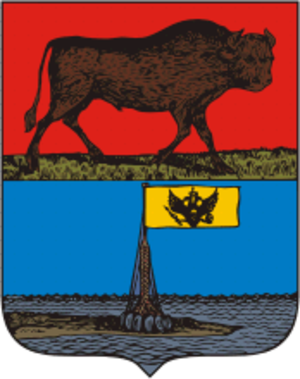
Brest, anciennement Brest-Litovsk puis Brest-sur-le-Boug, est une ville de Biélorussie et la capitale administrative de la voblast de Brest.